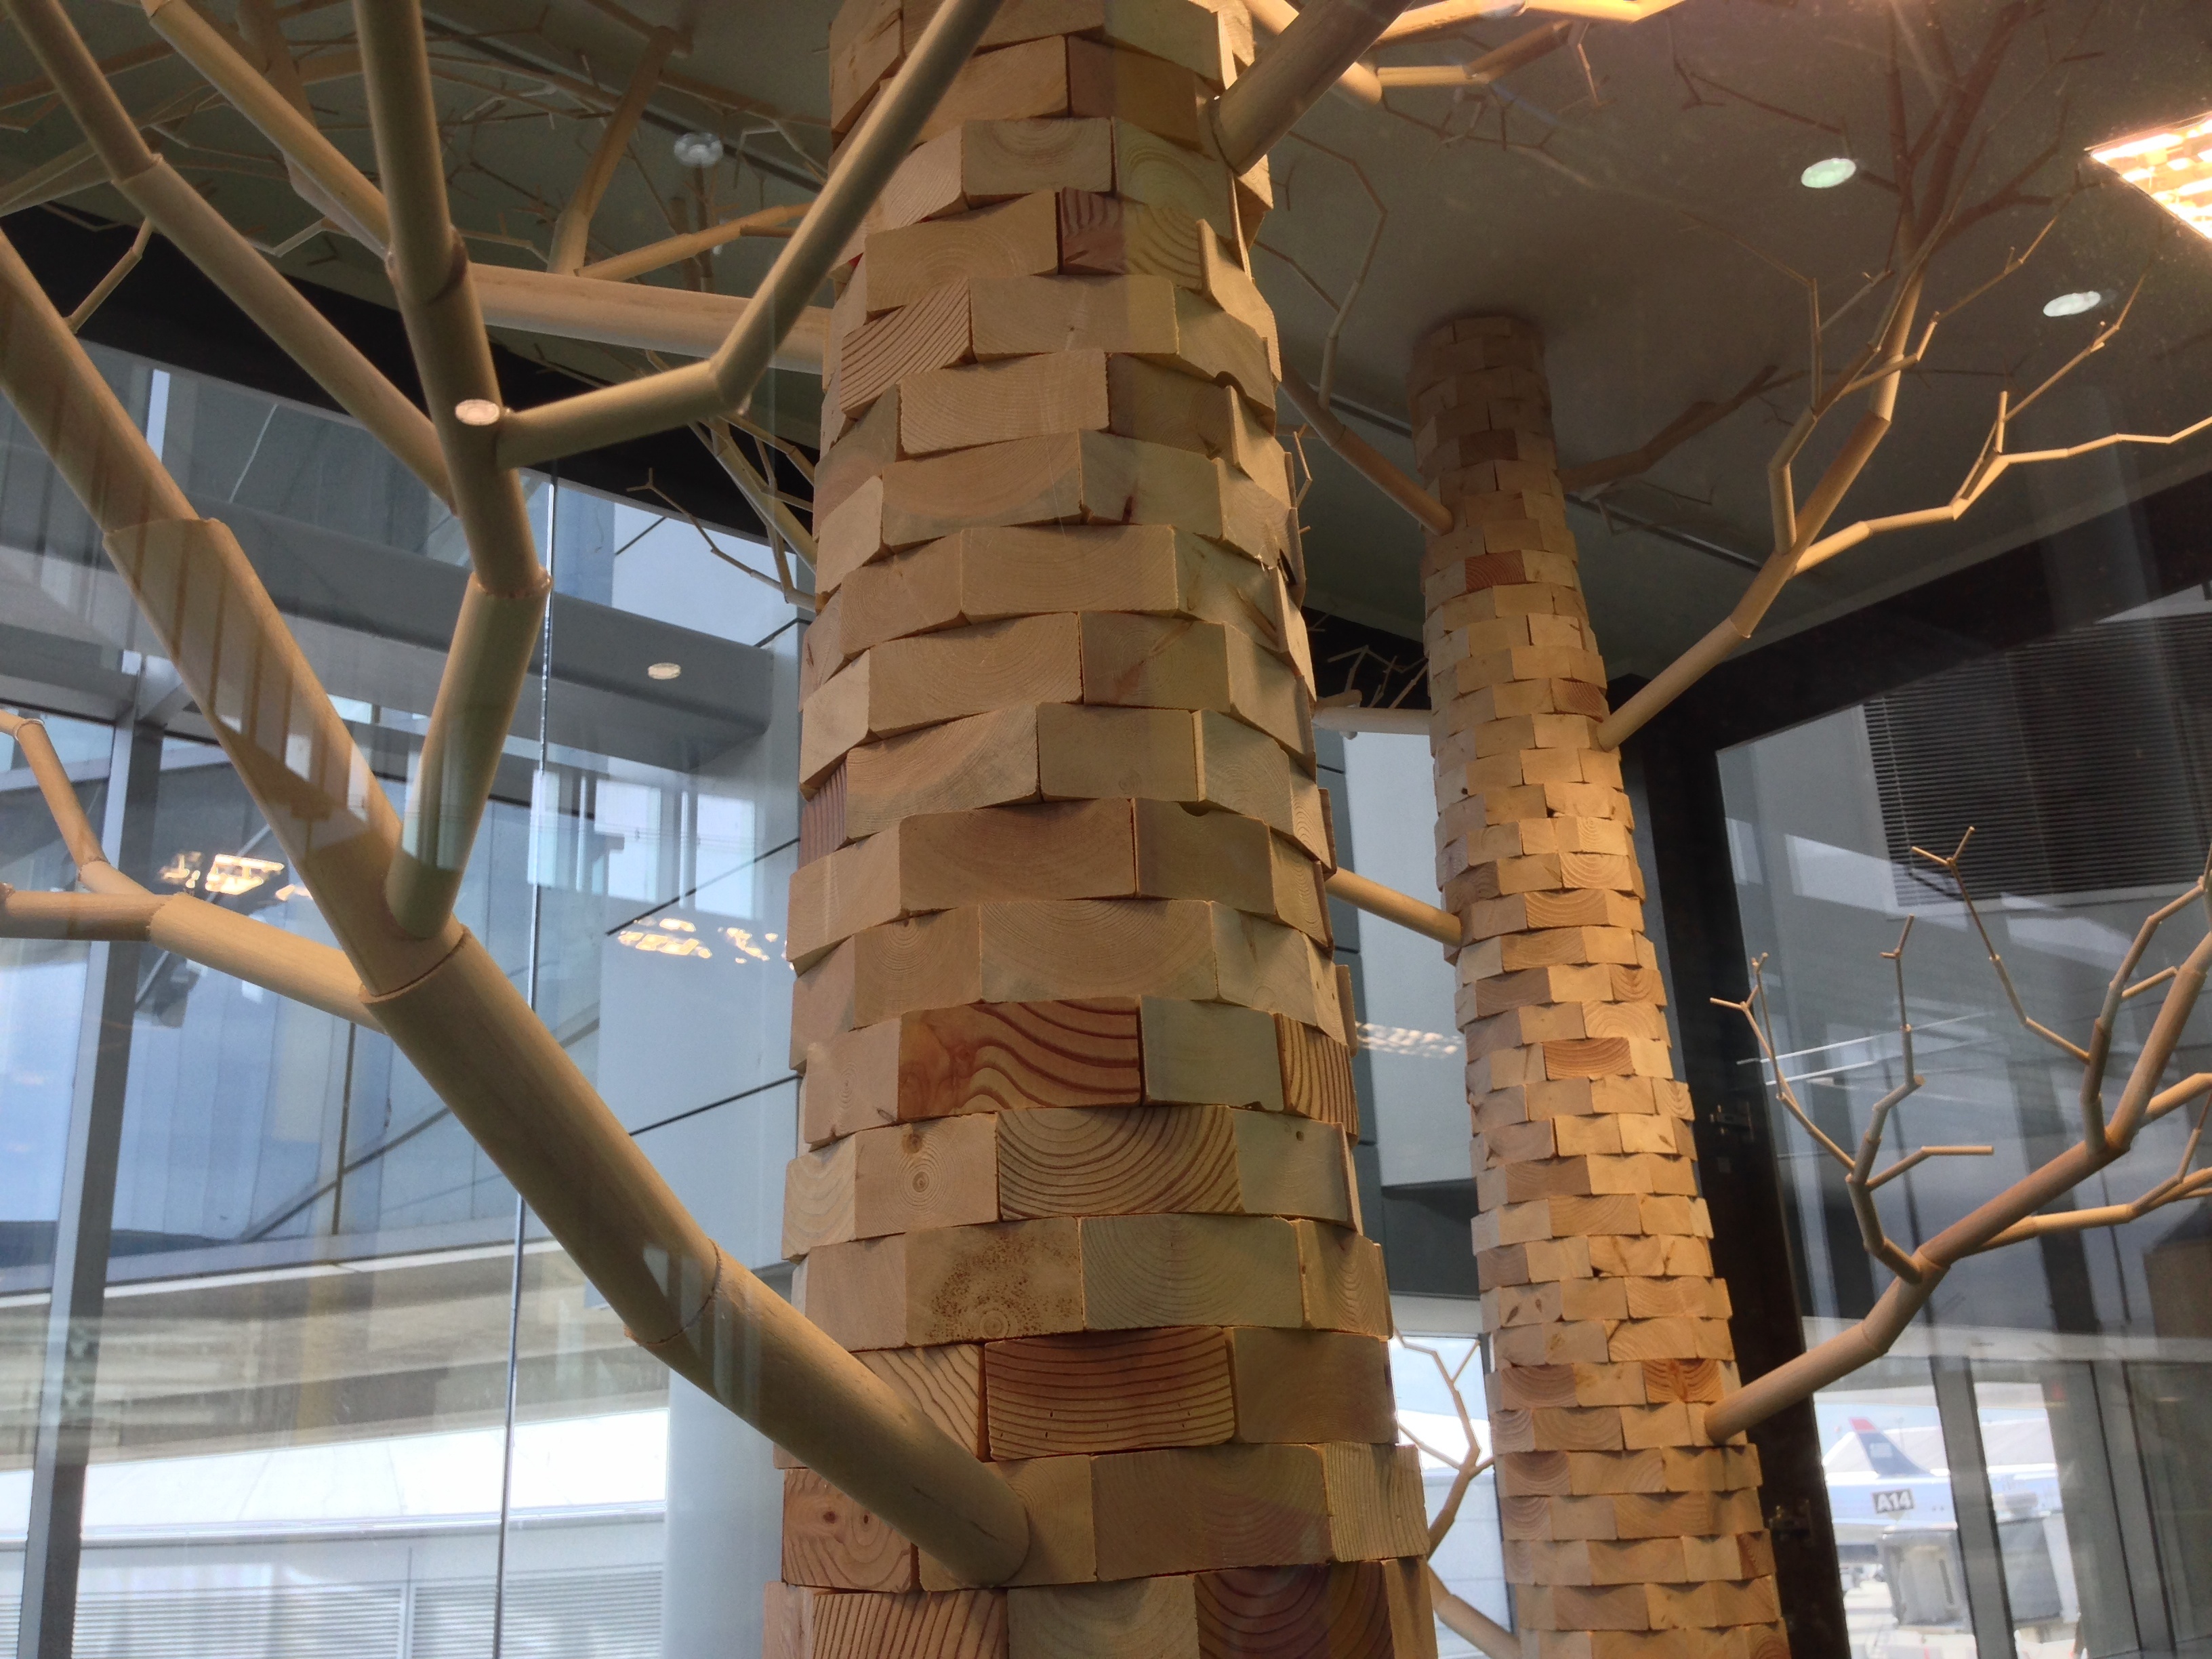
architecture, structure, wood, beam, arch, column, interior design, stairs